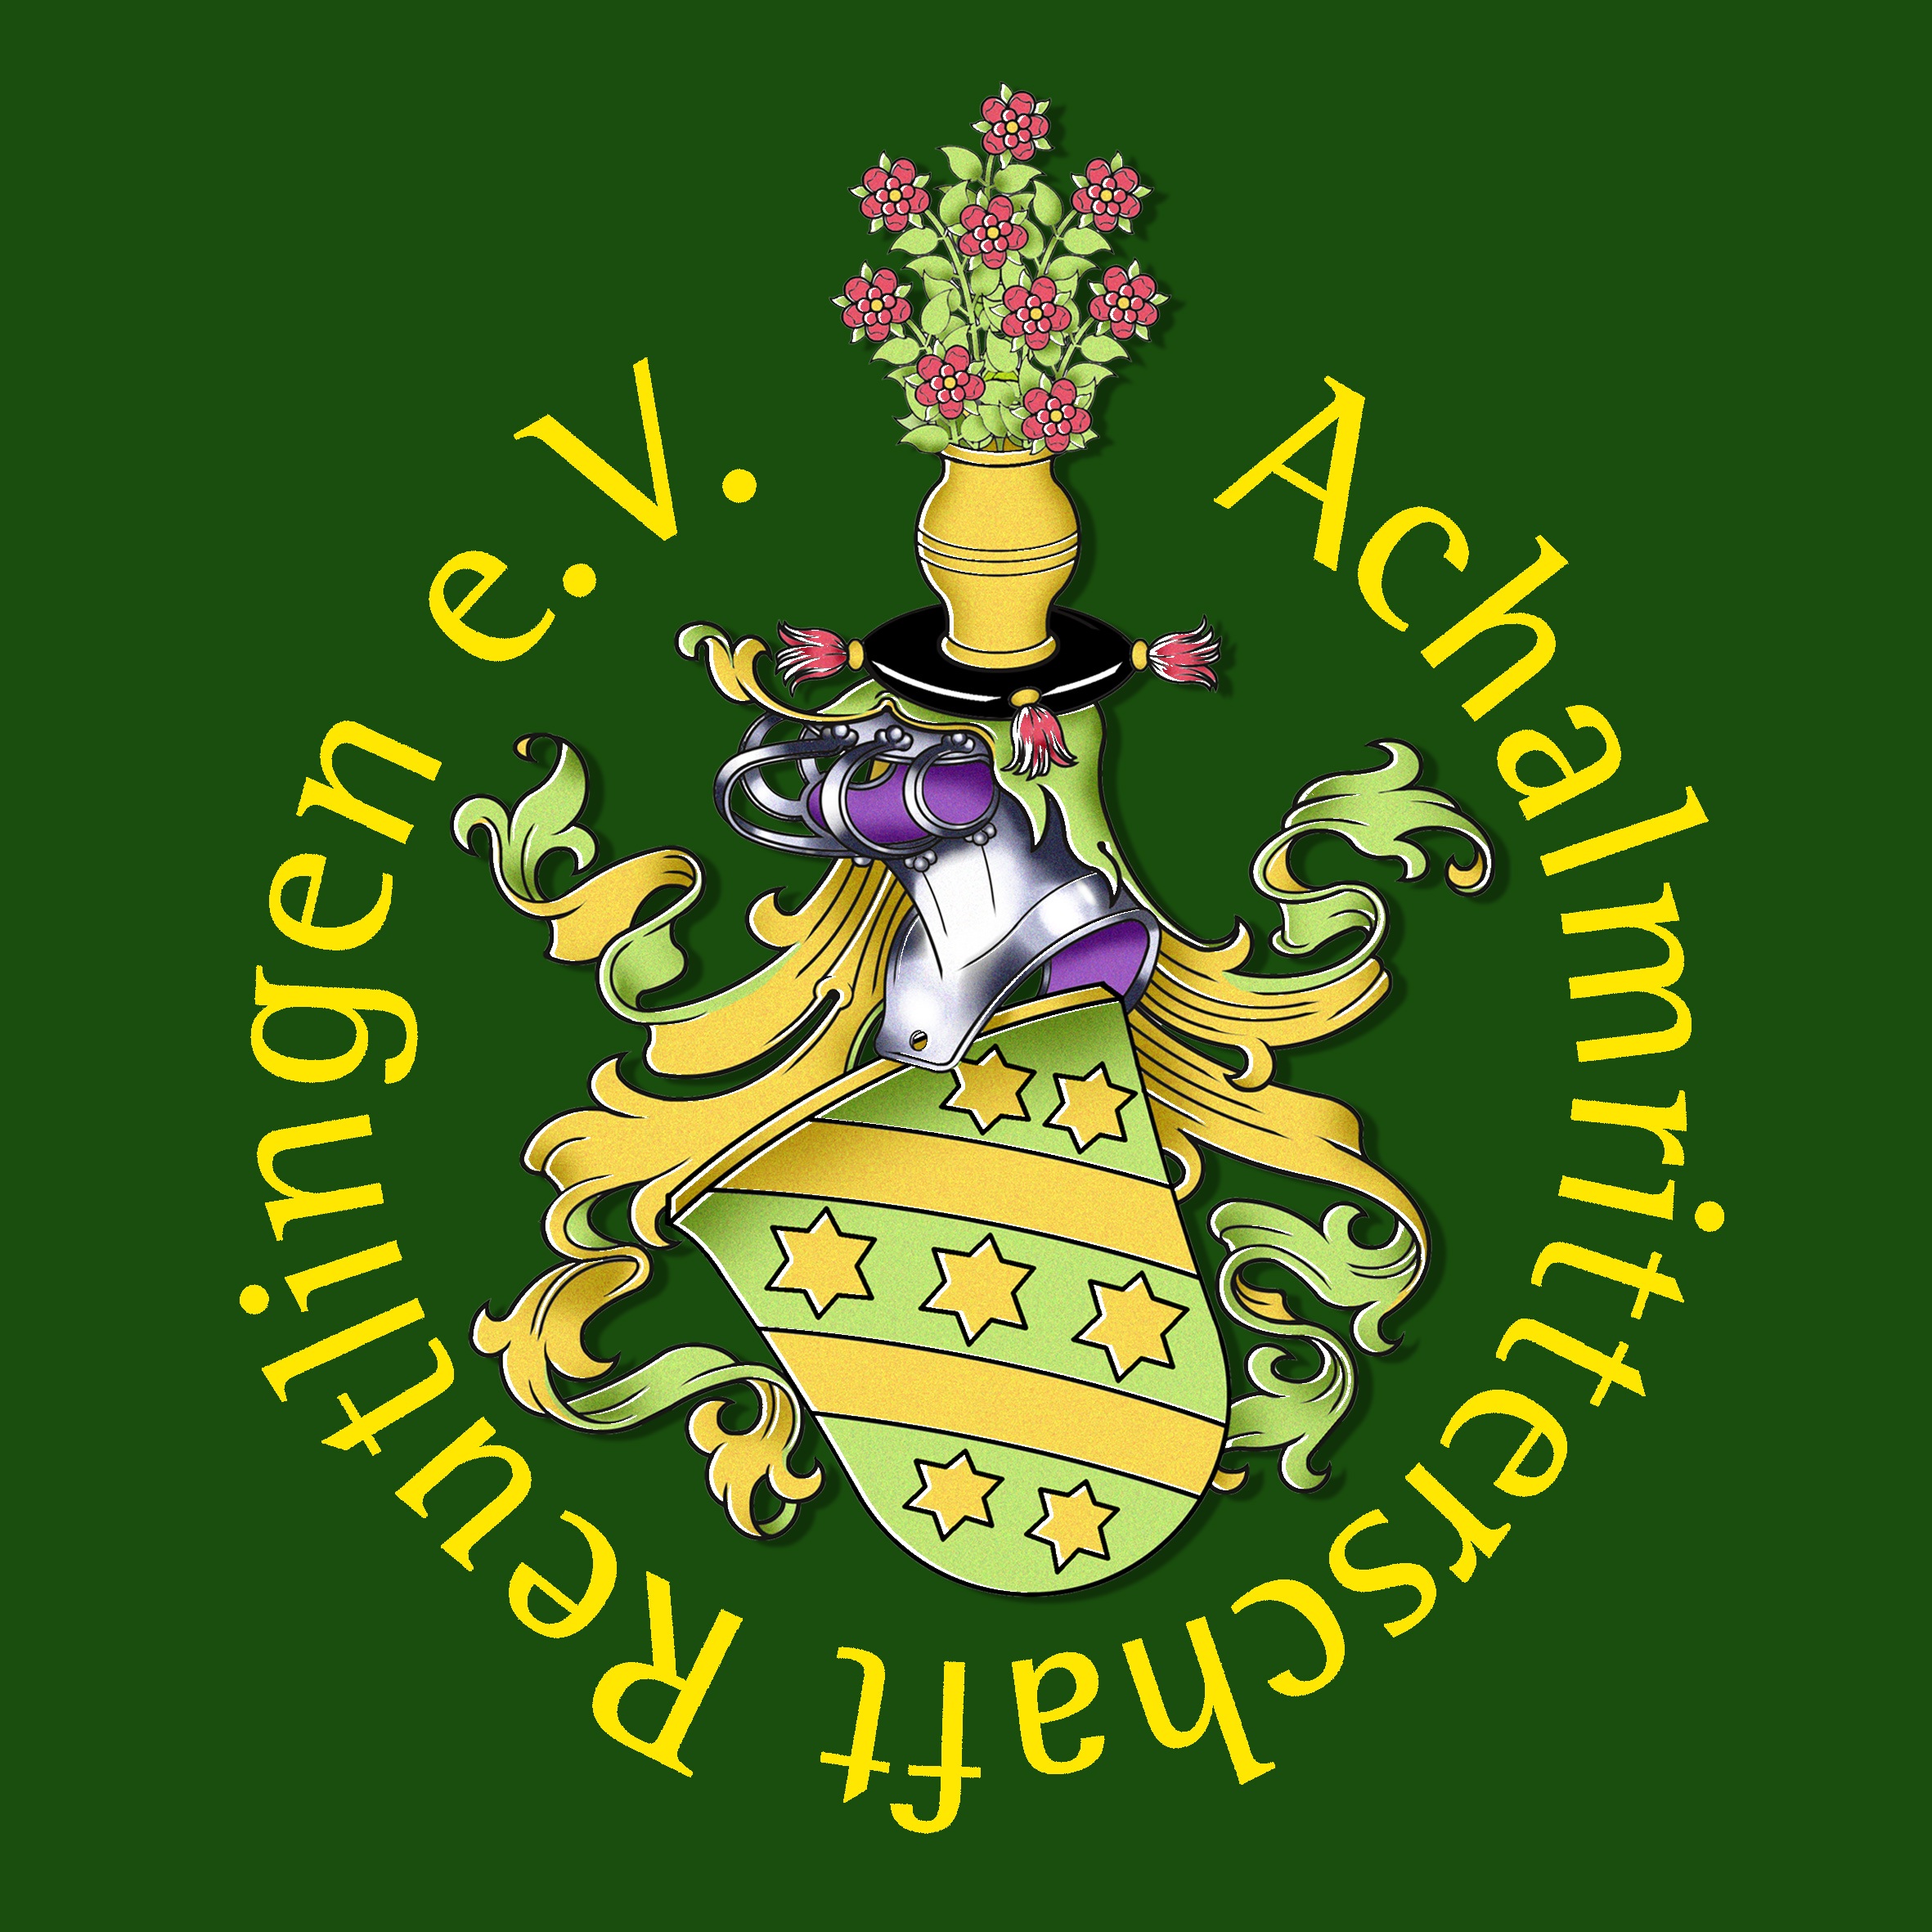
club, emblem, illustration, logo, germany, association, cartoon, achalmritterschaft, reutlingen, membership